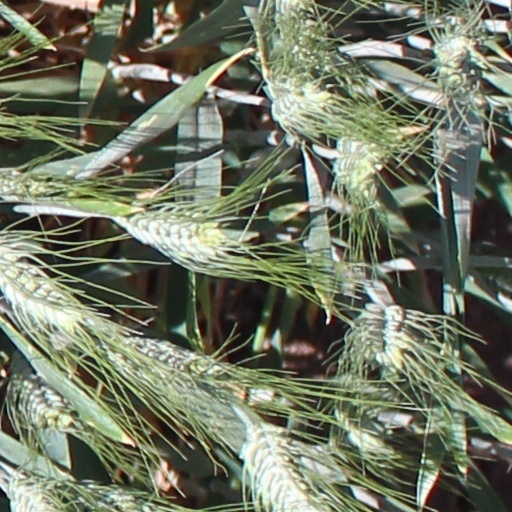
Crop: wheat